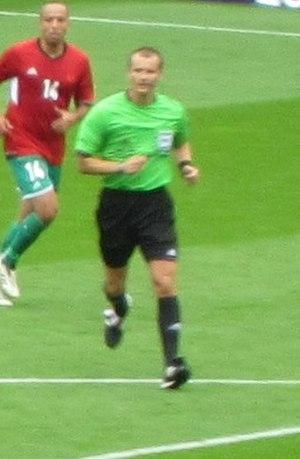
Pavel Královec, né le 16 août 1977 à Domažlice, est un arbitre de football tchèque. Il est licencié à la FIFA depuis 2005.